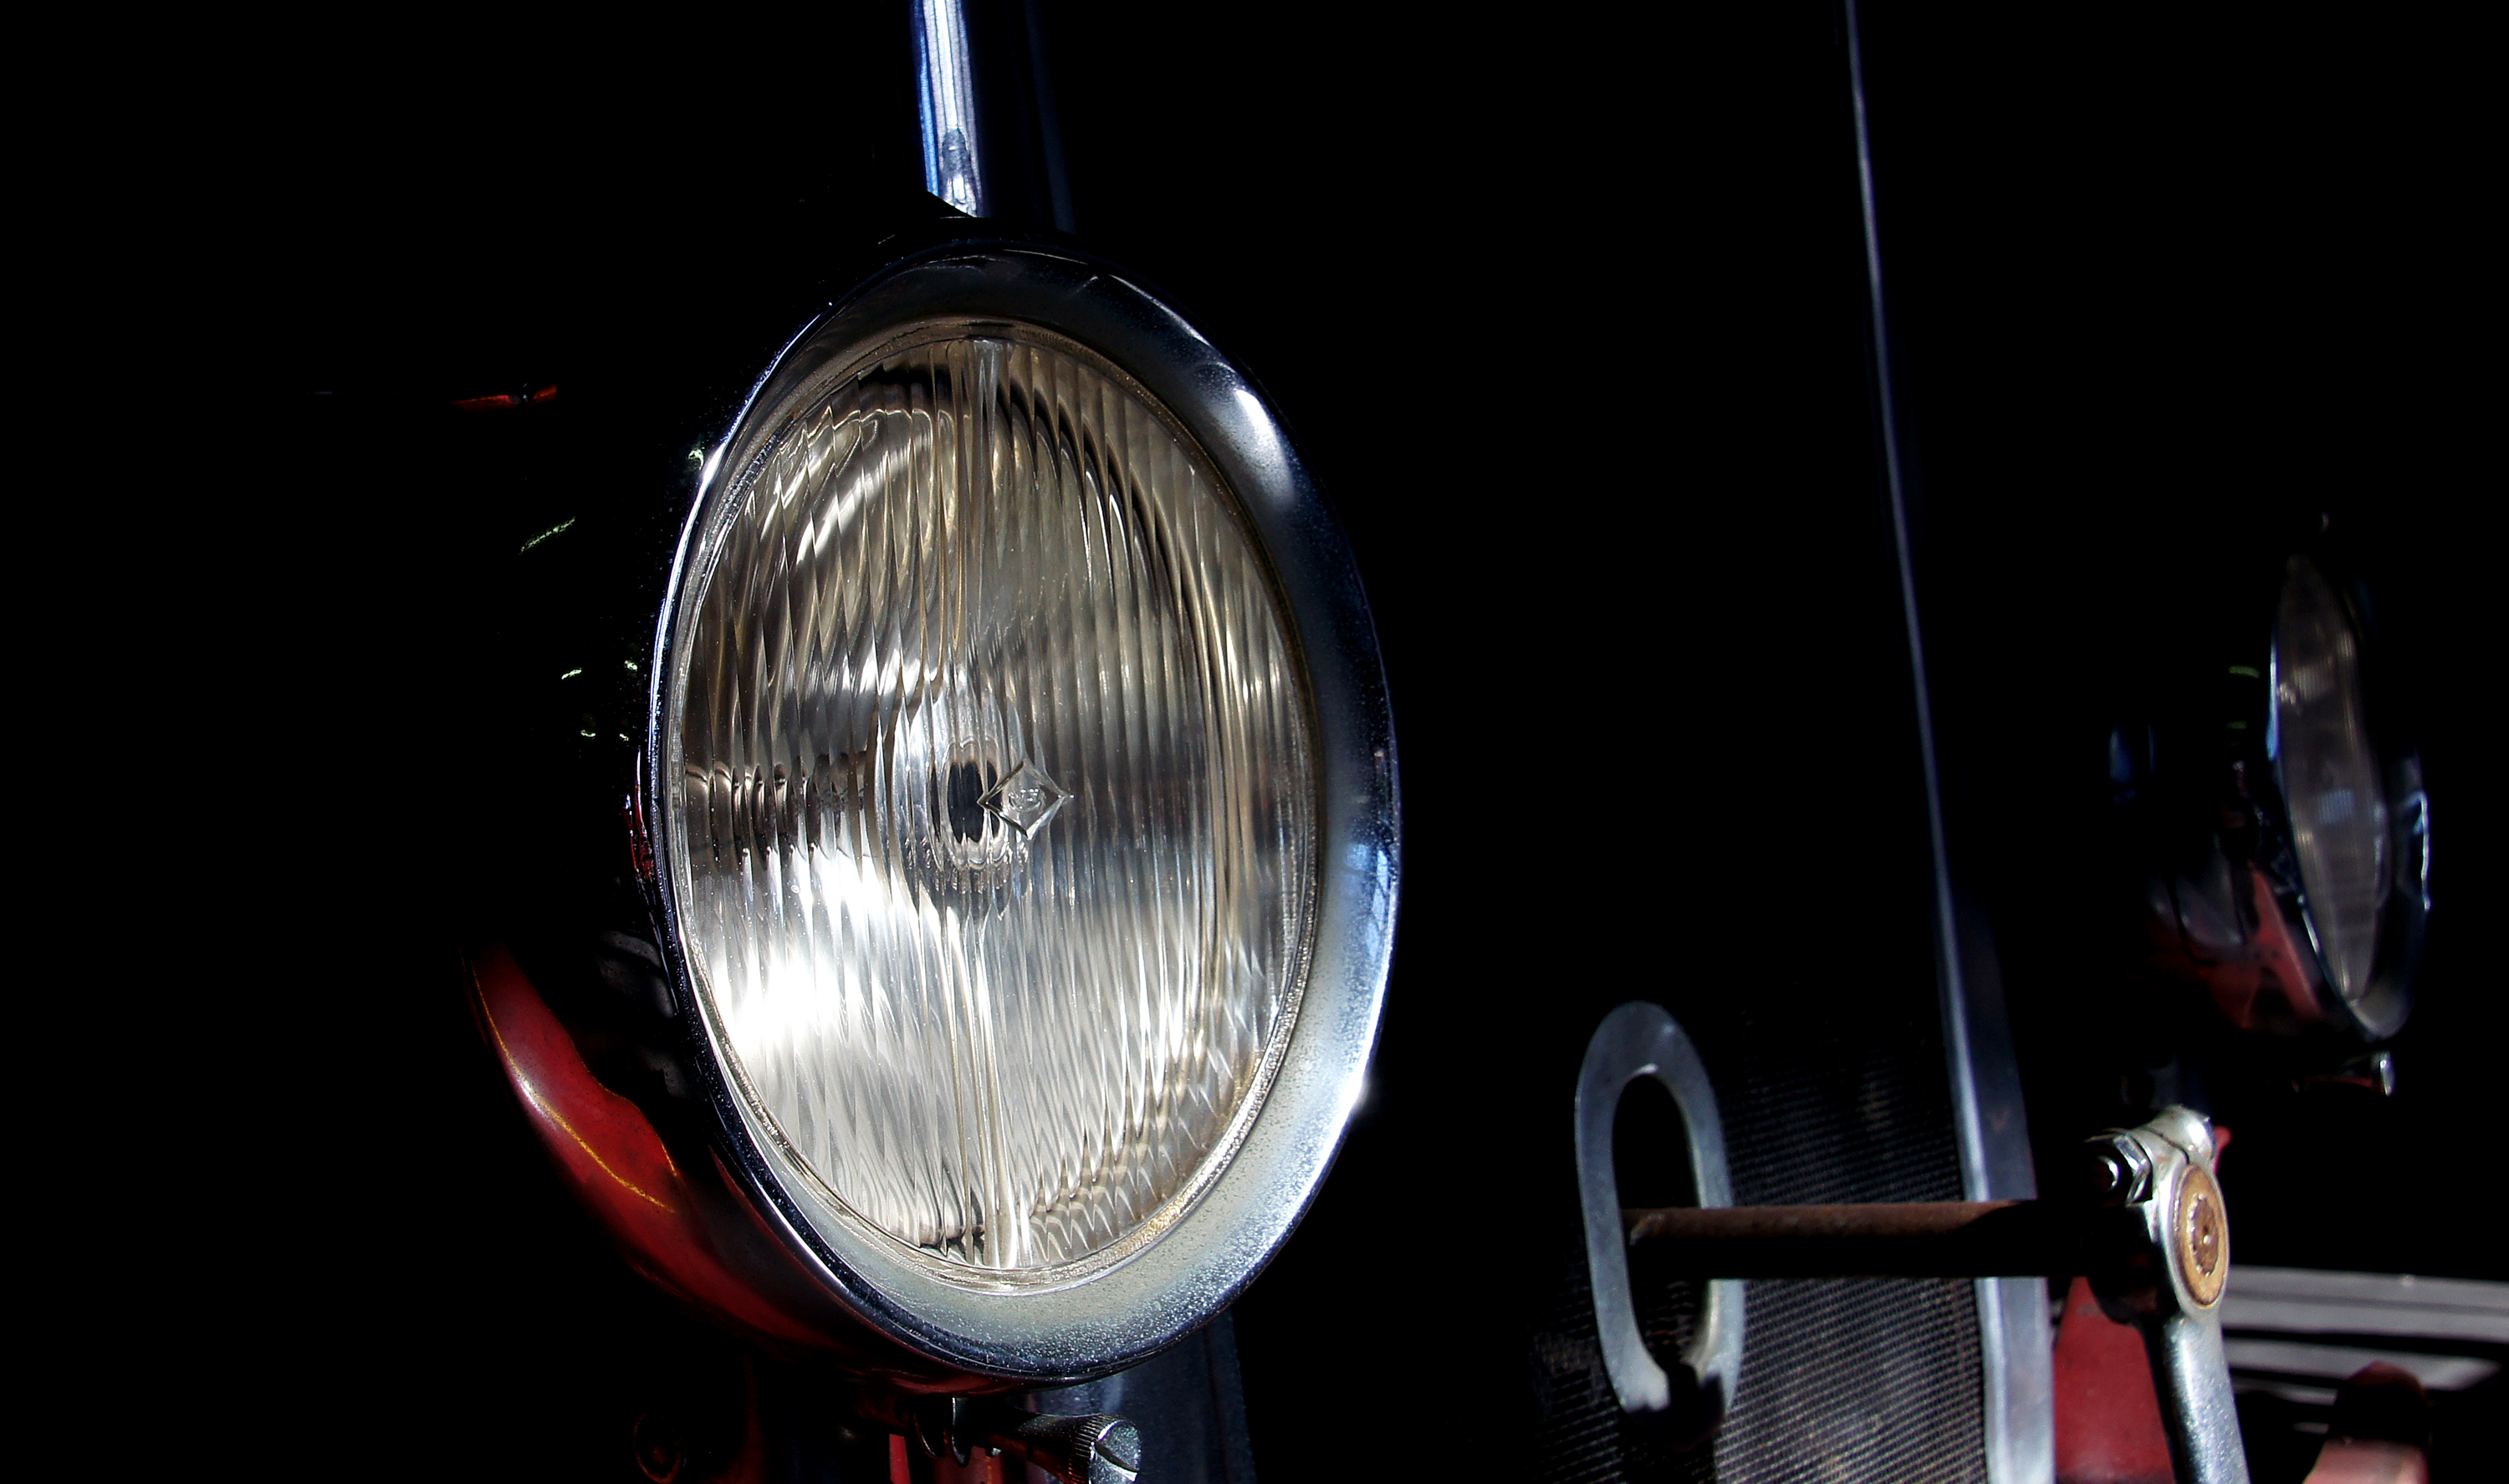
light, glass, vehicle, darkness, lighting, headlamp, lights, headlights, brass, cars, lamps, light fixture, autoaccessories, carheadlights, caradornments, automotive lighting